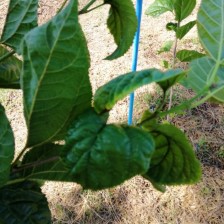
Variety: BlackAustralia